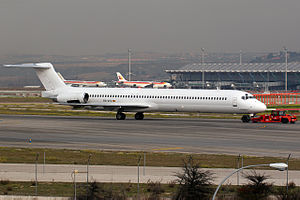
Air Algérie Flight 5017
Det nedstyrtede fly i Madrid-Barajas Lufthavnen januar 2013
Det nedstyrtede fly i Madrid-Barajas Lufthavnen januar 2013
Air Algérie Flight 5017 var et rutefly fra Burkina Faso til Algier i Algeriet, fløjet af spanske Swiftair for Air Algérie, som natten til den 24. juli 2014 under dårligt vejr styrtede ned nær Gossi, sydøstligst i regionen Timbuktu i Mali. Alle 118 ombordværende døde, heraf seks spanske besætningsmedlemmer og 112 passagerer.